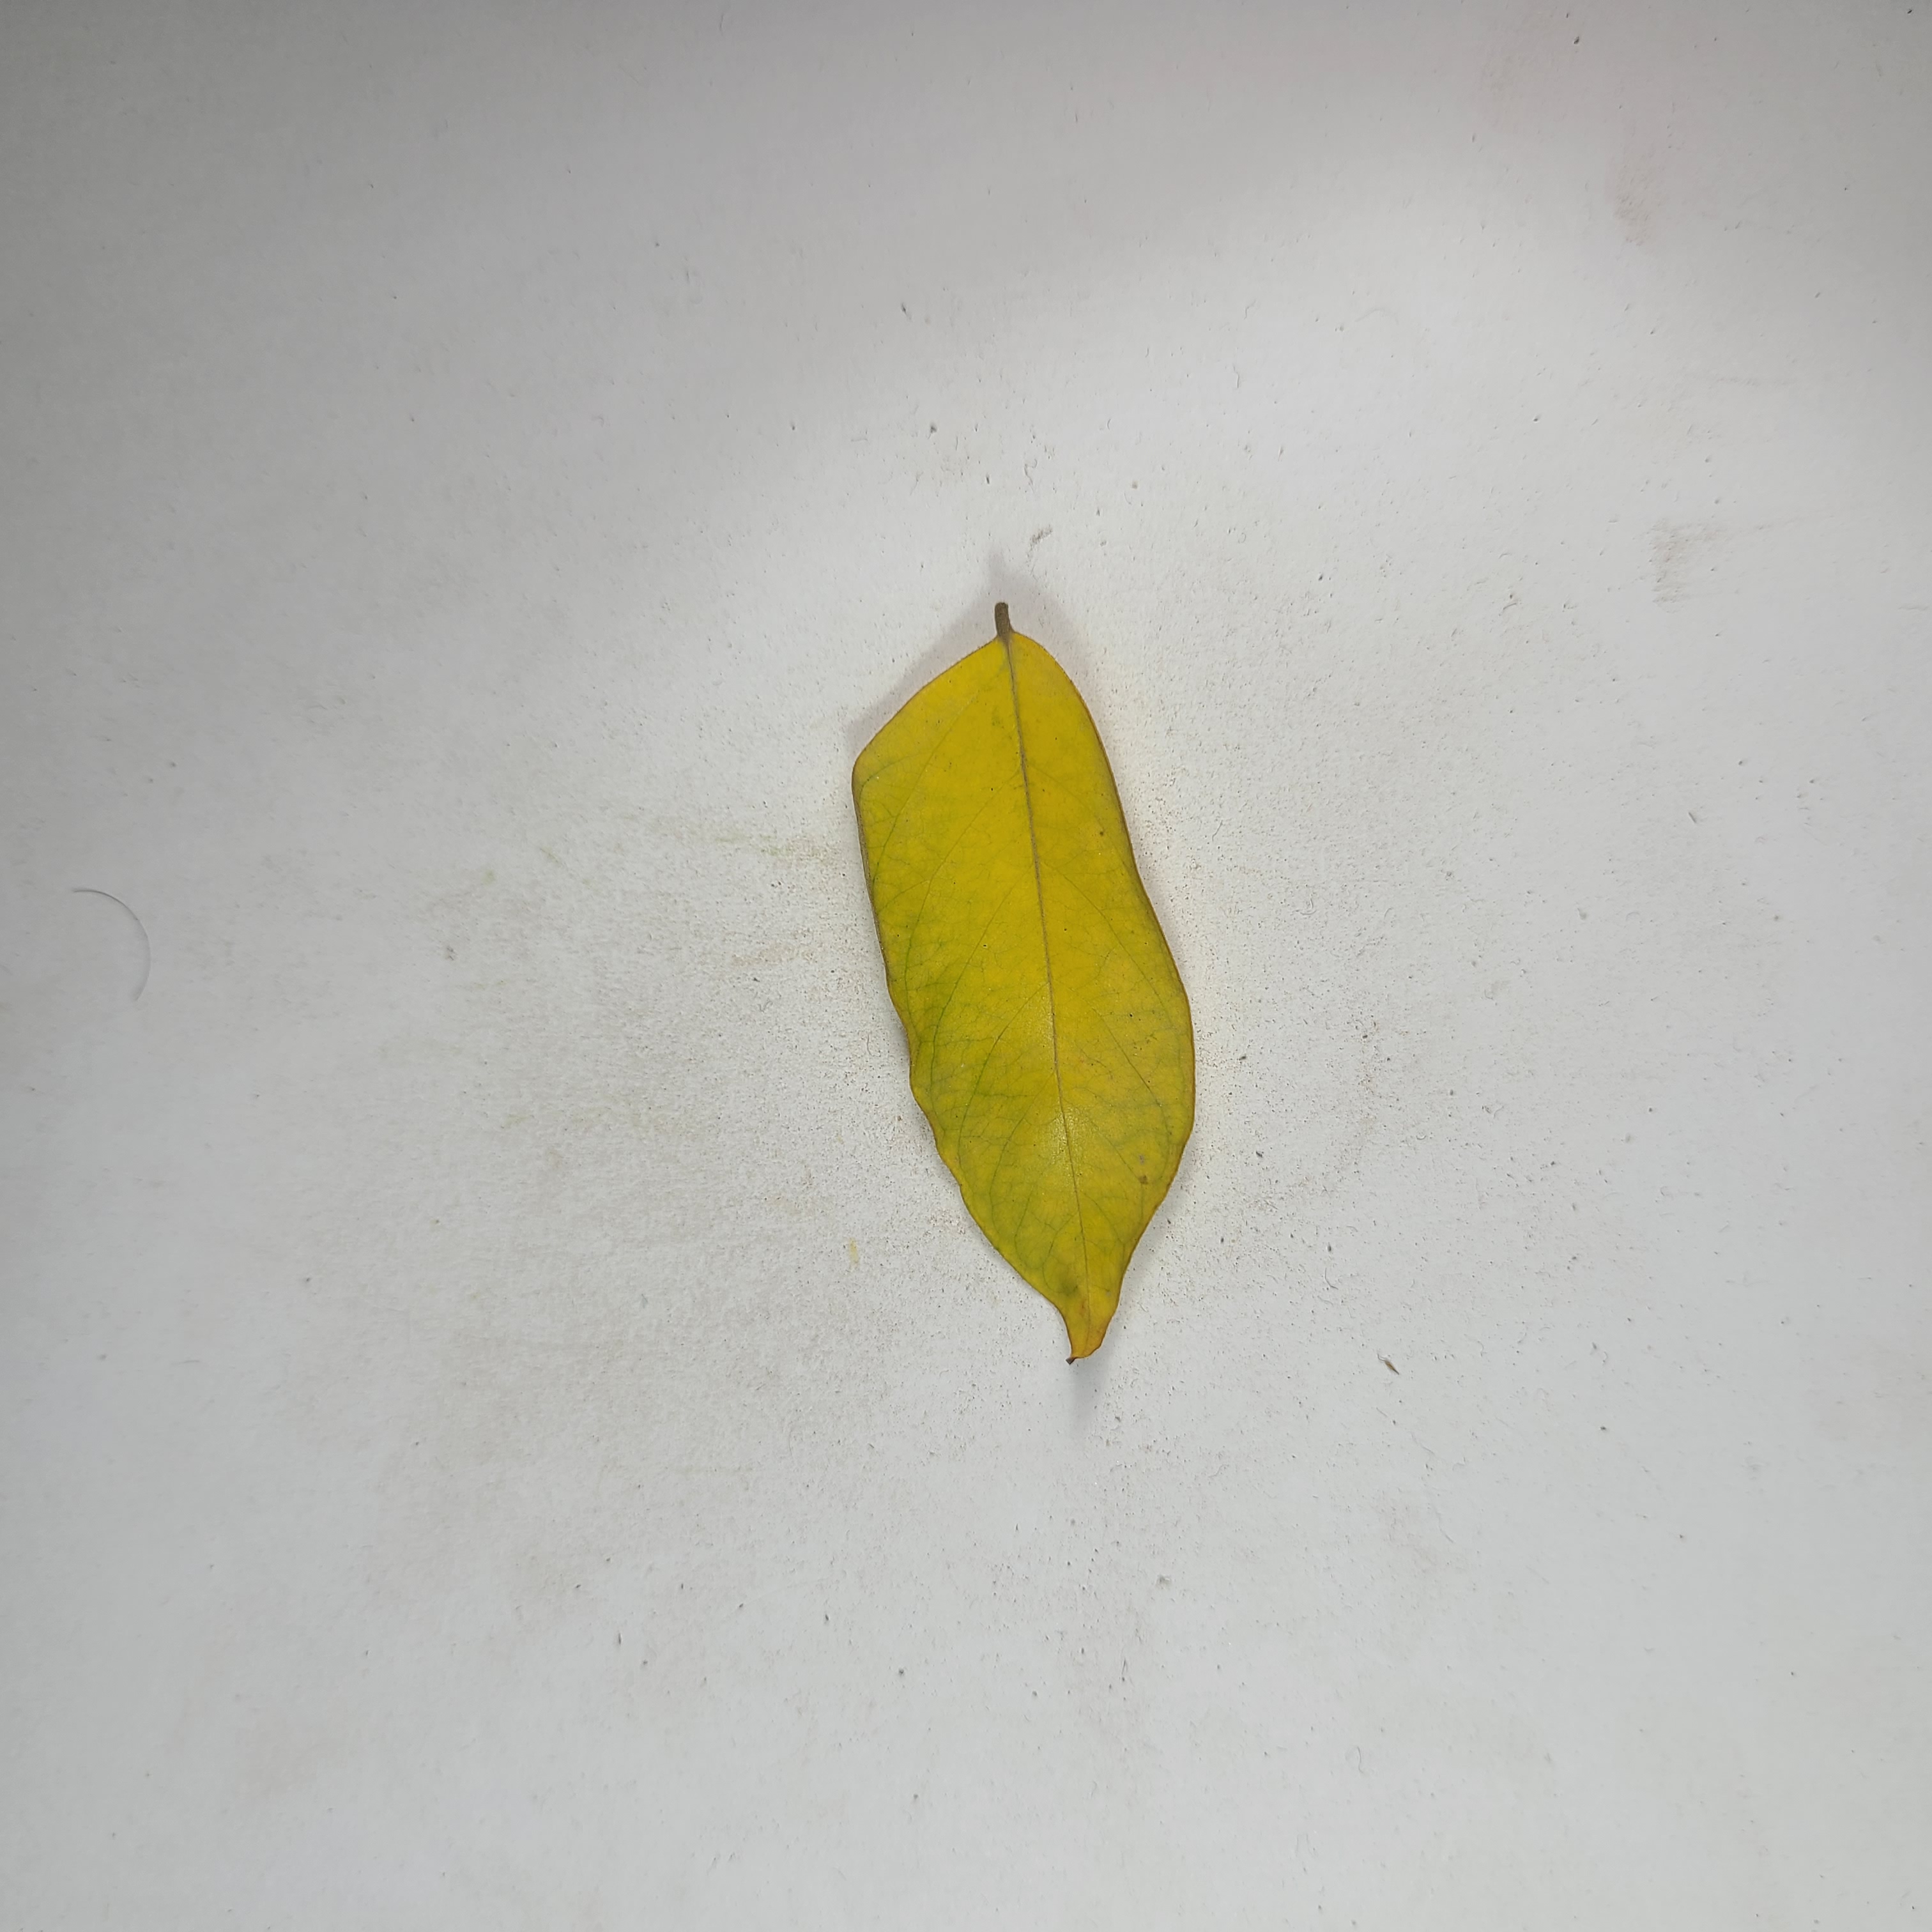
Label: Yellow Leaves